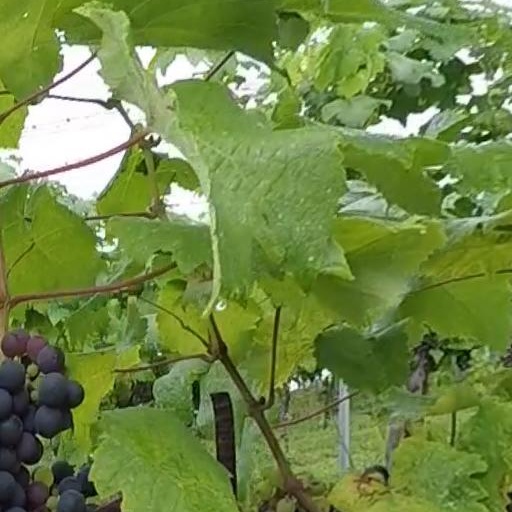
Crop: grape